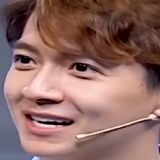
ca sĩ Ngô Kiến Huy